Paramount Consumer Products

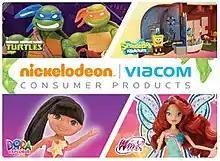
Logo and toys from when the company was known as Nickelodeon & Viacom Consumer Products

Nickelodeon & Viacom Consumer Products (NVCP) was founded in 1991. At first, it was a subdivision of Nickelodeon Enterprises, a business unit set up to license Nickelodeon's properties to other companies.